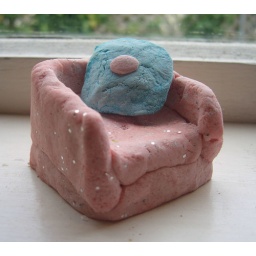
made by prairie - dough and chair. a homage to the pink screen on my g5 - gggrrrrr!